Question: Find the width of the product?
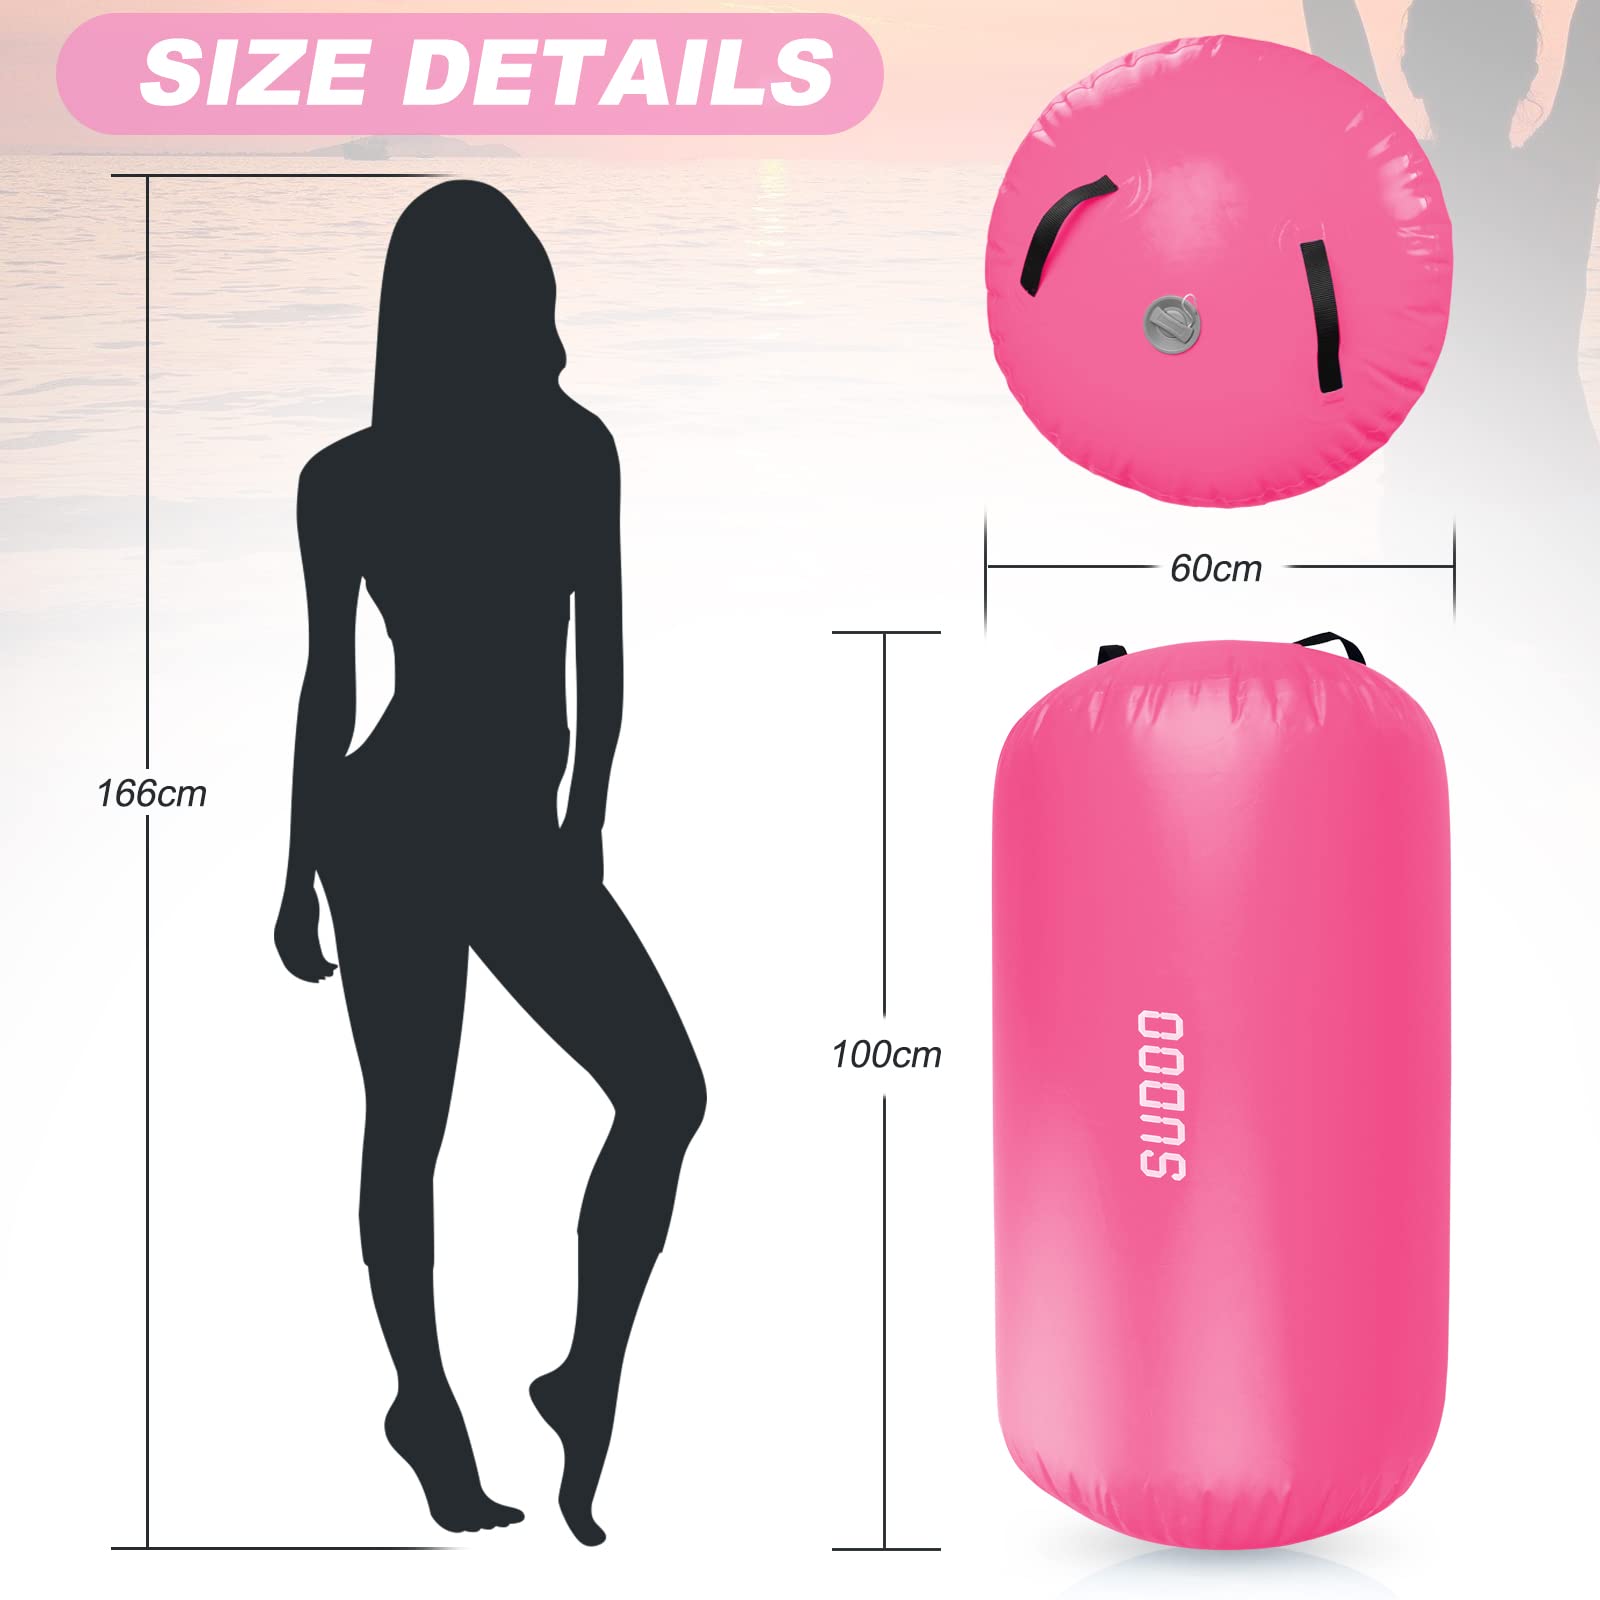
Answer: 100.0 centimetre